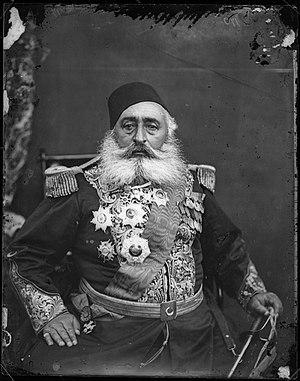
La dynastie de Mehemet Ali ou, dans les textes officiels, dynastie des Alaouites, dans le sens de « descendants d’Ali » bien que n'ayant aucune ascendance avec le quatrième calife de l'Islam, Ali, est la dynastie qui a gouverné l’Égypte et le Soudan du début du XIXᵉ siècle jusqu’au milieu du XXᵉ siècle. Sur des périodes plus courtes, elle a également contrôlé une partie de la Libye, la Crète, le district d’Adana, en Turquie, la Syrie, le Liban, la Palestine, le Hedjaz, dans l’ouest de l’Arabie saoudite, une partie du Yémen, et une partie de l’Éthiopie. Le nom de cette dynastie vient de son fondateur Mehemet Ali Pacha, considéré comme le père de l’Égypte moderne.
Pietro Marubi est un patriote, photographe et peintre albanais d'origine italienne, également connu en Albanie sous le nom de Pjetër Marubi.